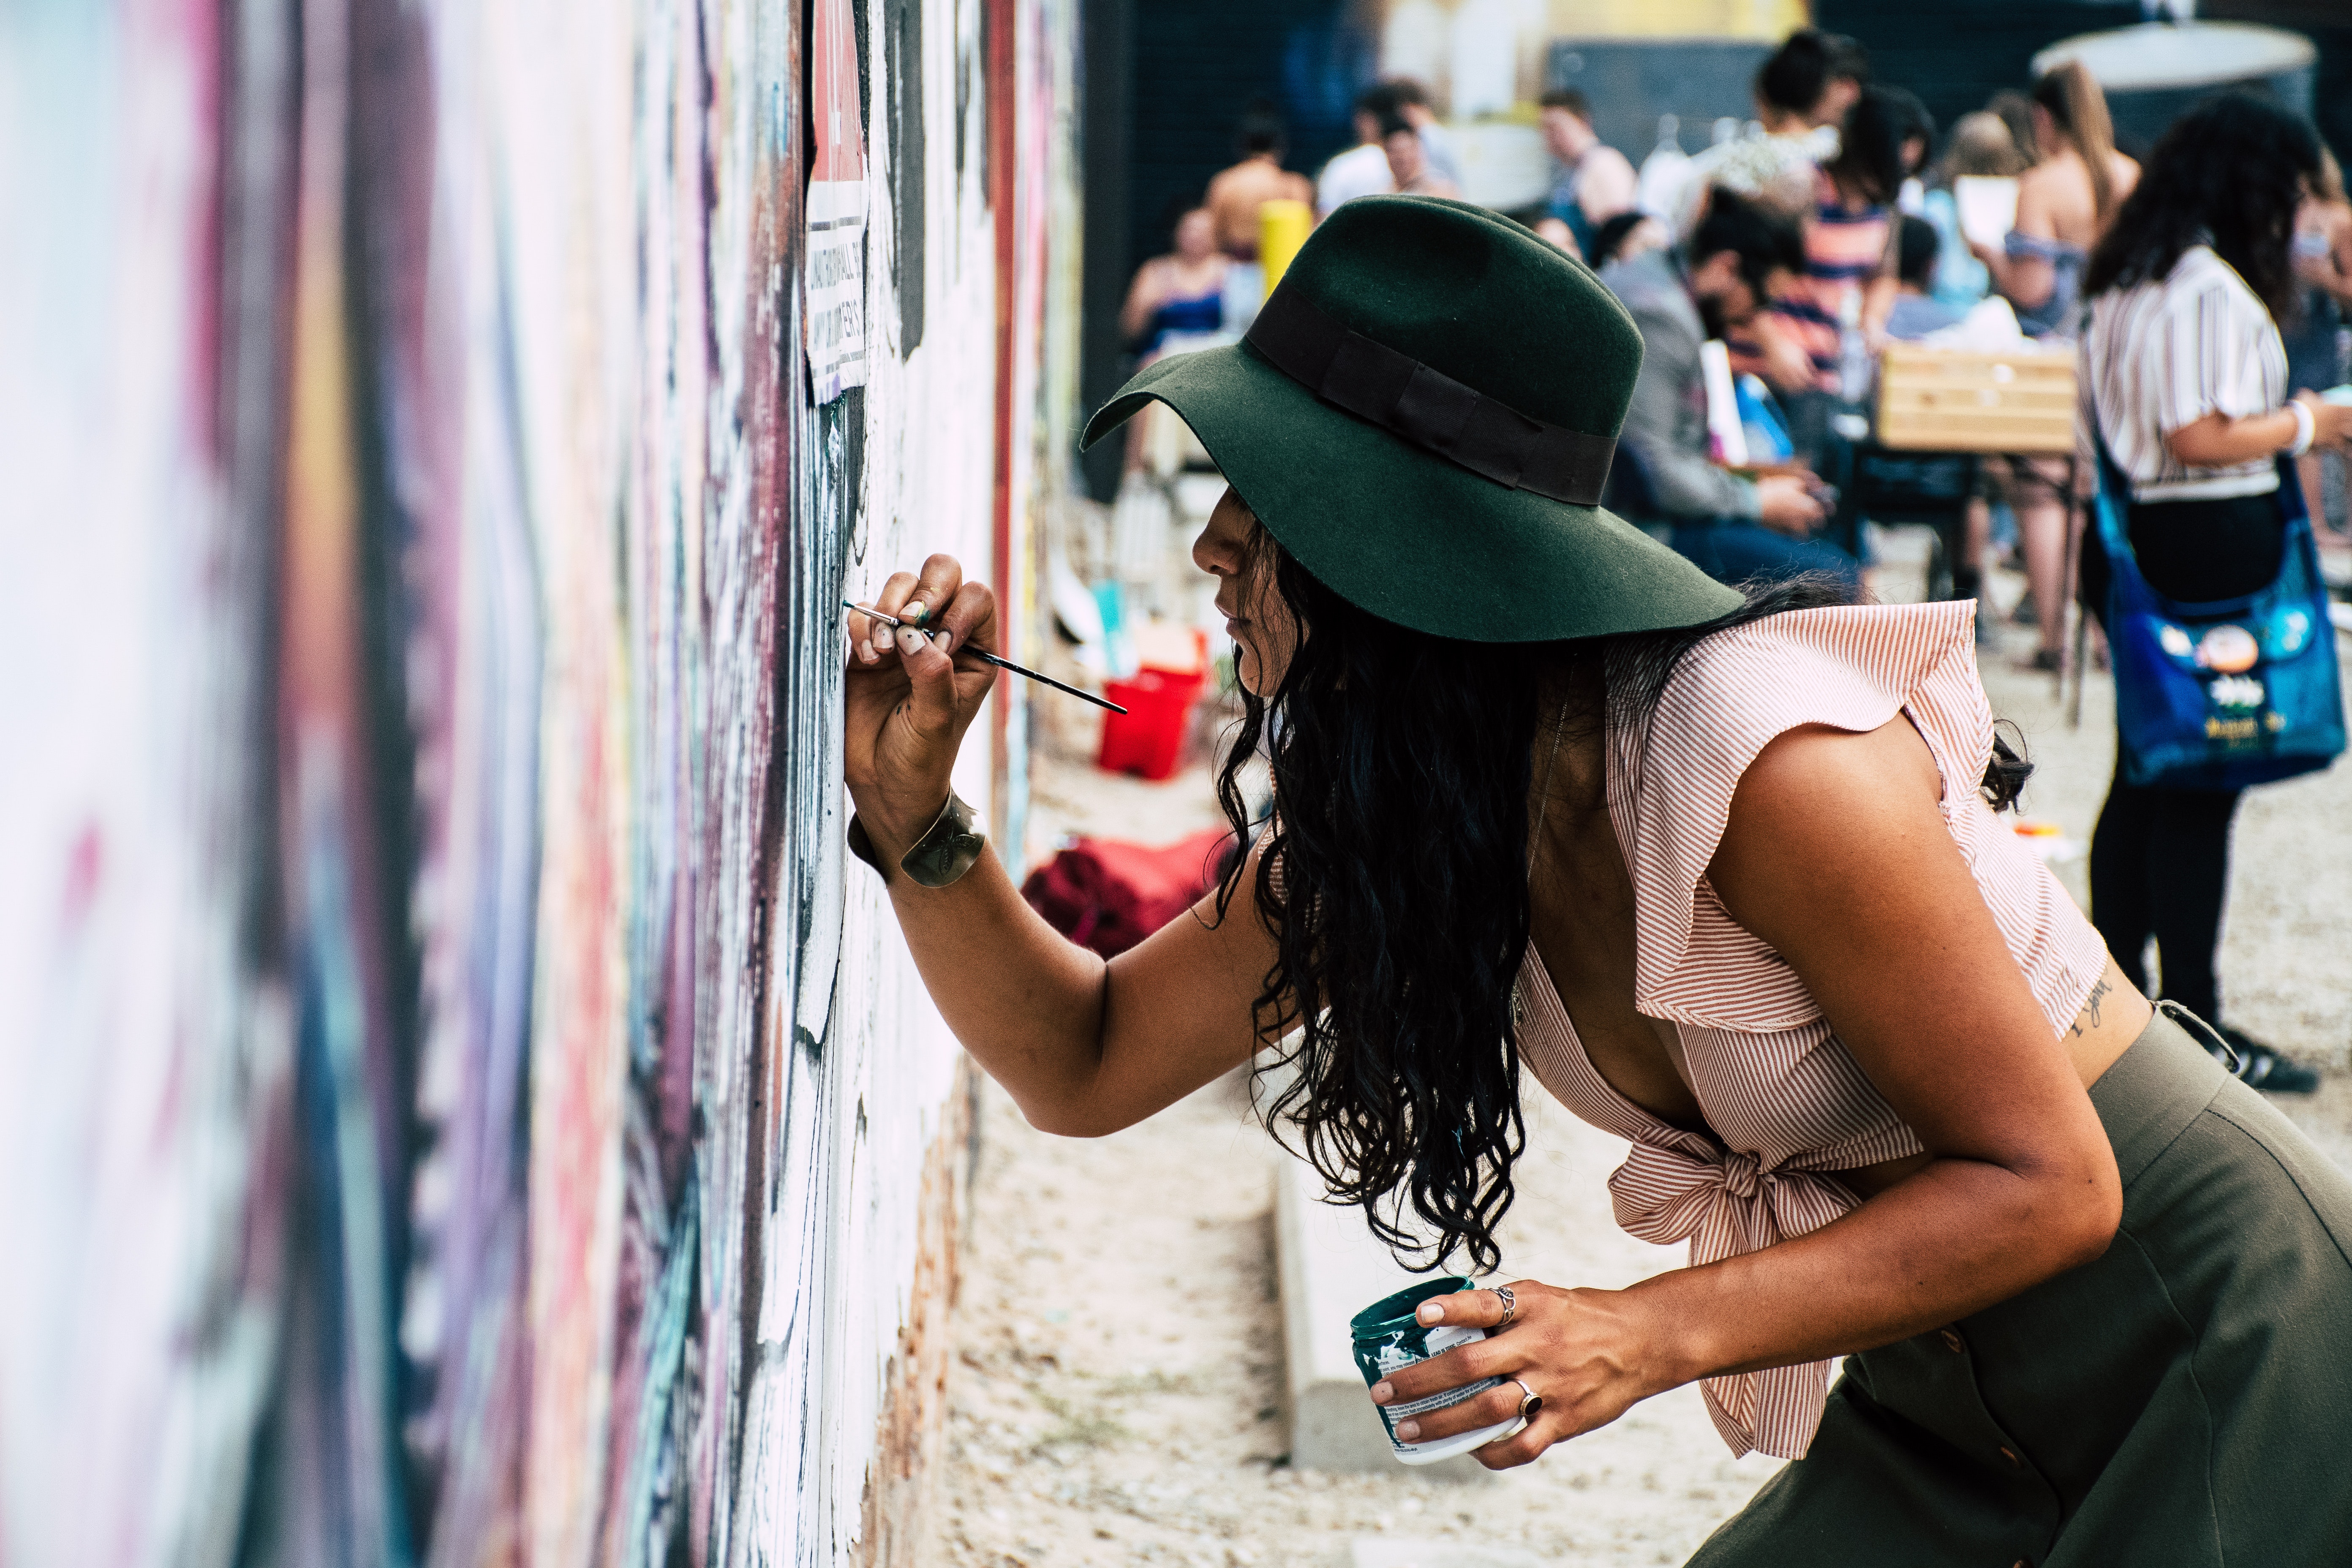
girl, event, fun